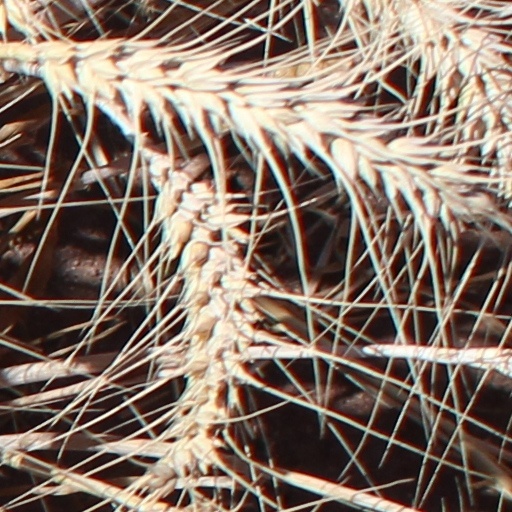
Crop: wheat